Robert Smalls School

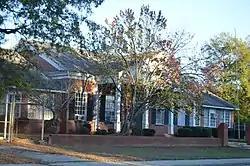
Front of the school

The Robert Smalls School is a historic school building at 316 Front Street in Cheraw, South Carolina. This single story brick Colonial Revival structure was designed by the Florence firm of Hopkins, Baker & Gill, and completed in 1953. It was part of a development effort by the city to modernize its schools while continuing to provide "separate but equal" education facilities for its African-American citizenry. It served as a public school until the 1990s, and was sold by the city to a nonprofit organization in 2012. It now houses a food pantry and services for at-risk youth. It was named for Robert Smalls.